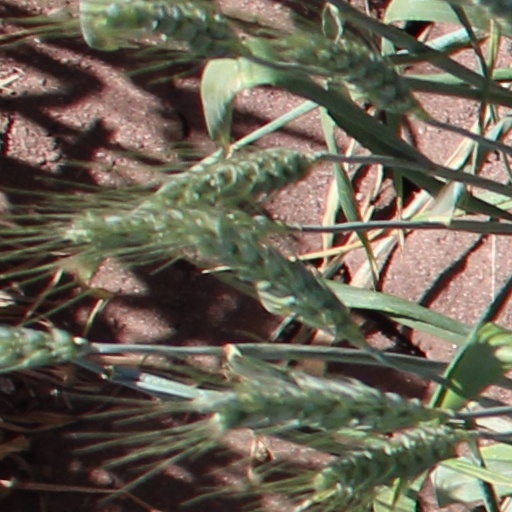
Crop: wheat